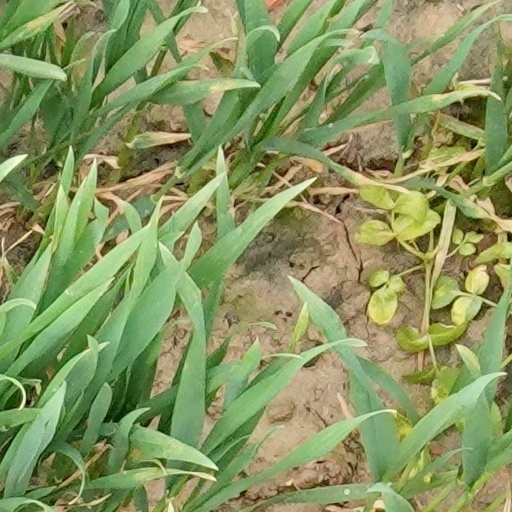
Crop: wheat